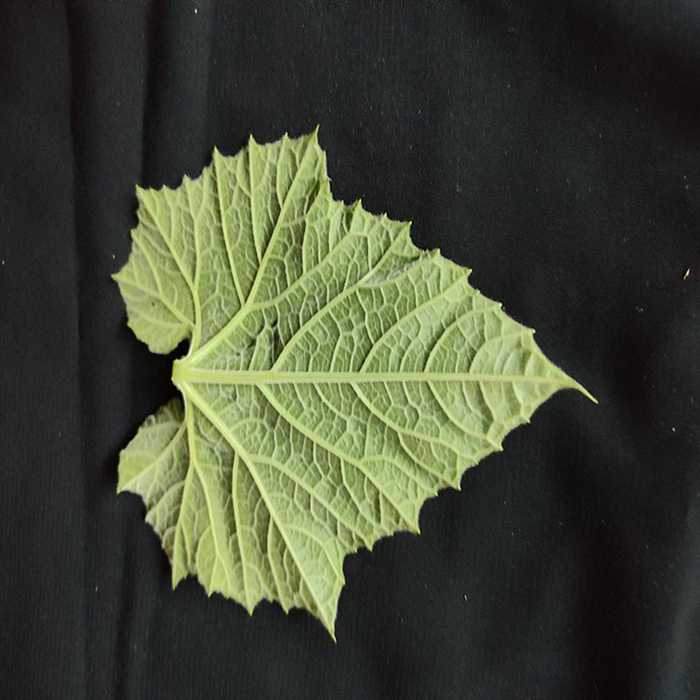
Plant: Bottle gourd
Label: Fresh leaf